Peñas de la Cerca

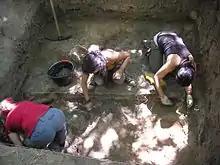
Trabajos de excavación de la cabaña de Peñas de la Cerca

Last campaigns have dug up a large number of materials which contribute to know more precisely the Iron Age living standards. Among the most significant materials: a bronze brooch (fibula) as a sample of metalworking used in clothing found in a primary location (dwelling): flint arrow heads teach us about hunting and weaponry; millstones and hand-mills used to mill grain and seeds to obtain flour and pastes; pieces of pottery used in cooking, serving or storing, of many shapes (bowls, plates, pots, vases and jars), plain and decorated with engravings, printed or polishings. All of them are forming part of a typical set of materials from the Iron Age, more concretely Hillforts culture. One of the most astonishing aspects of the site is the large number of stone tools, more common during the Neolithic but still working during the Late Prehistory, instruments such as polishers, cutters, mortars, hand-mills, millstones, bullets, weights used in looms (weaving), roofs (construction) or nets (fishing), more than 90 pieces have so far been found.